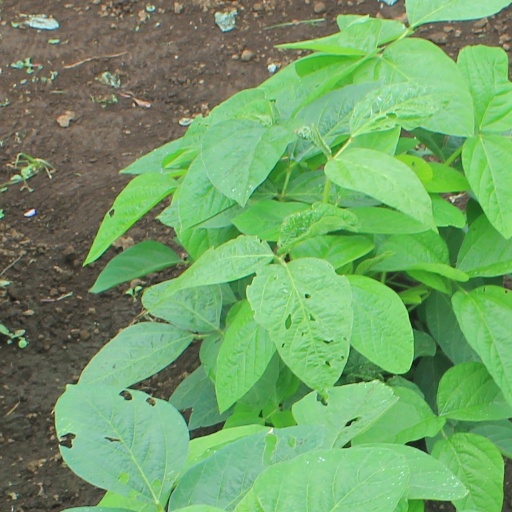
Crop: soybean